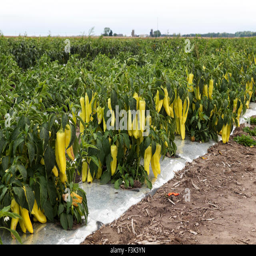
biological cultivar growing in a field